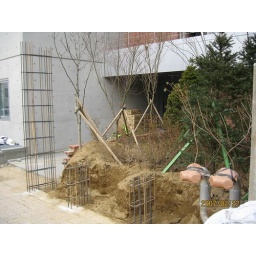
building a wall in front of the new Woosong apartments-10